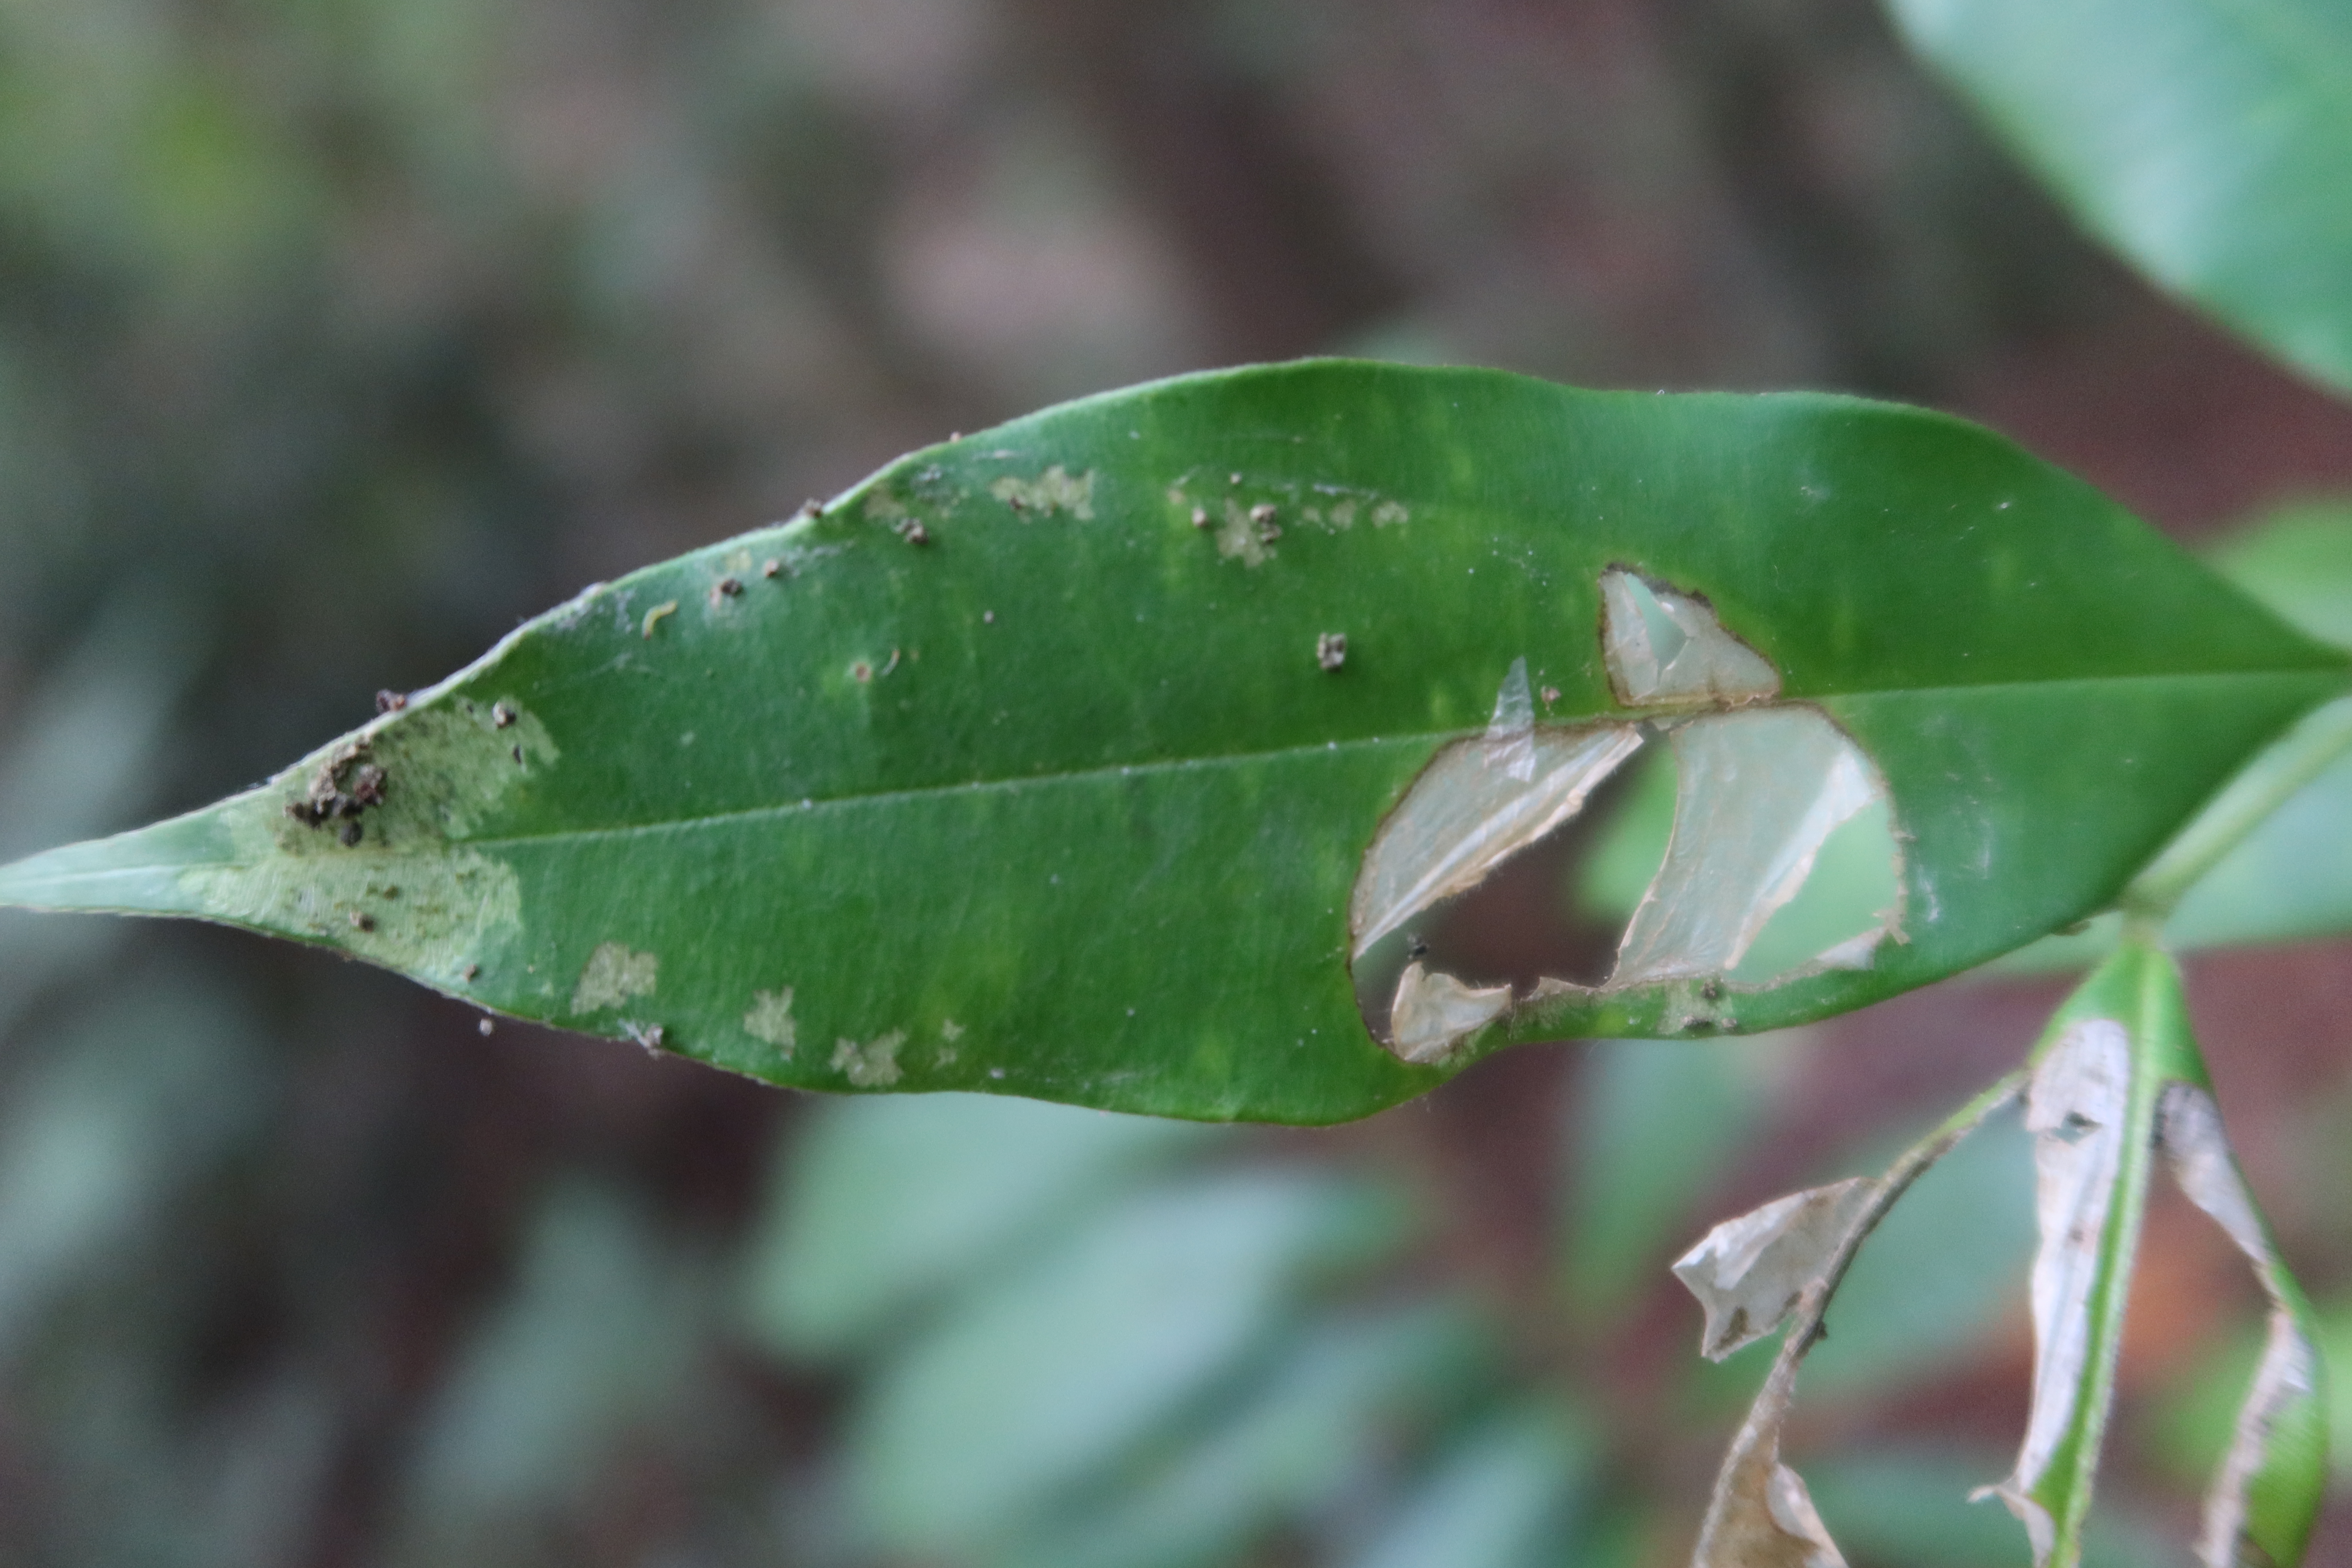
Label: Translucent lesion